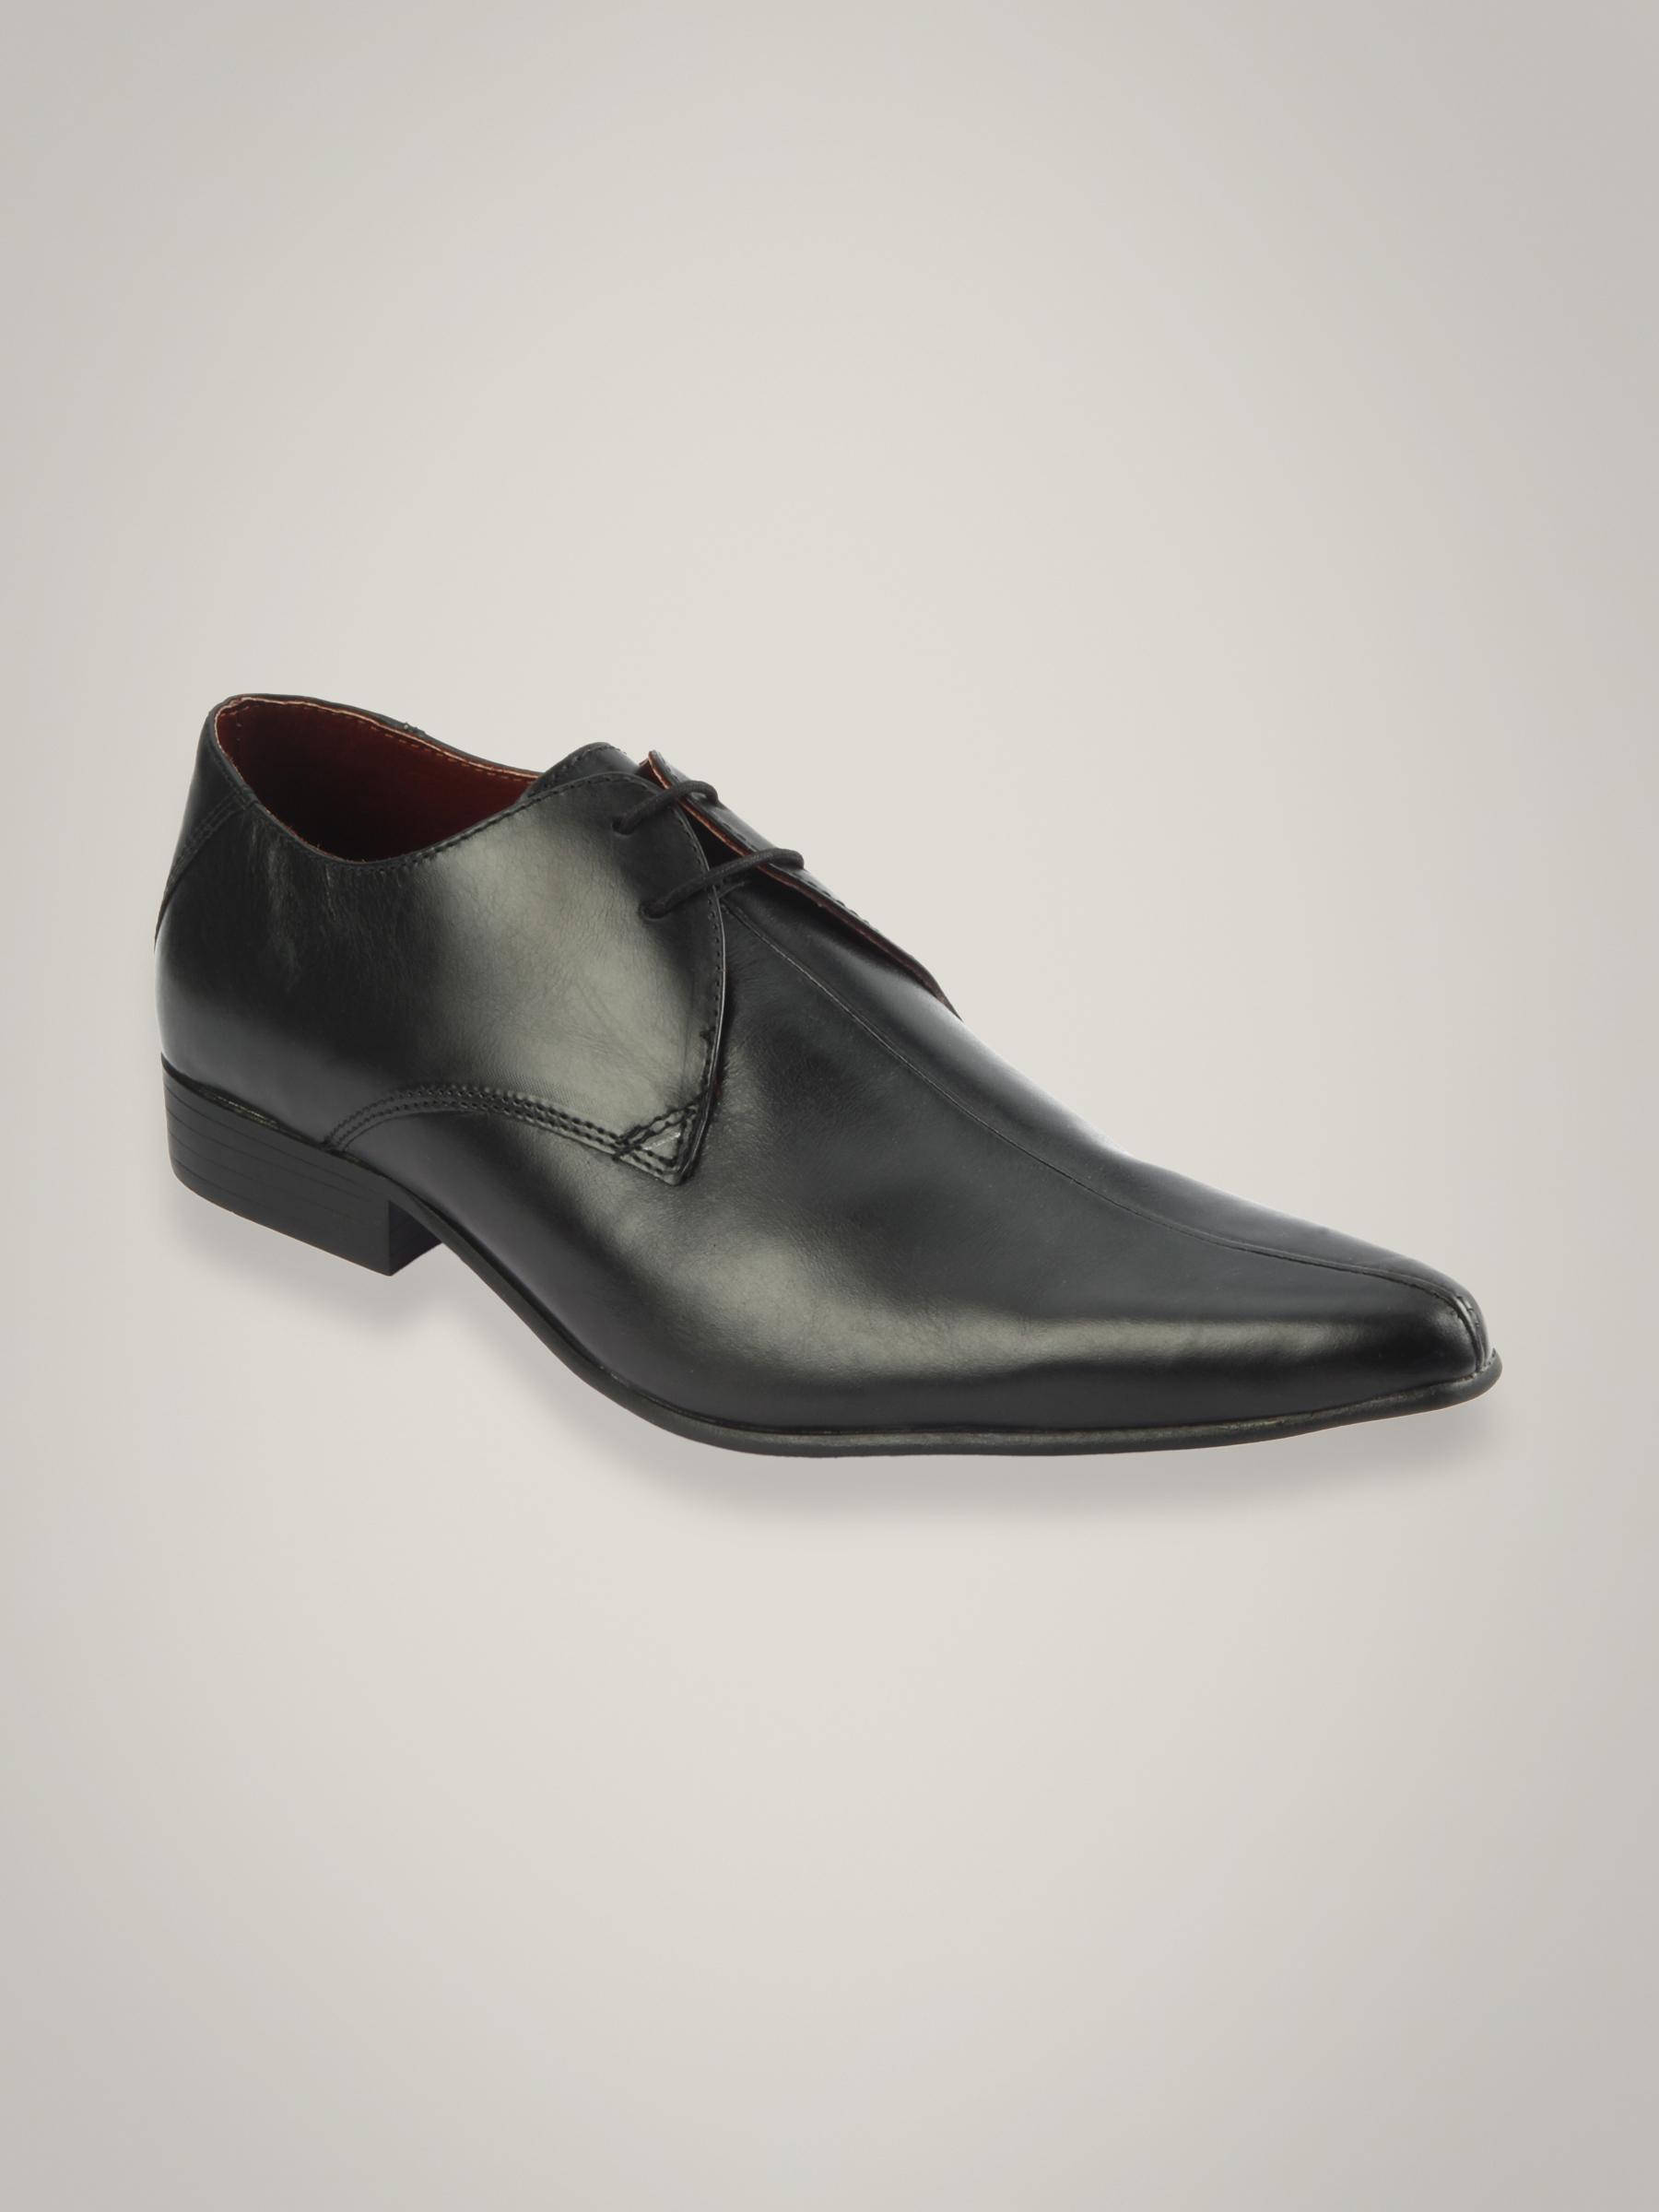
Red Tape Formal Black Men's Shoe
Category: Footwear / Shoes / Formal Shoes
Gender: Men
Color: Black
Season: Winter 2018
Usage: Formal